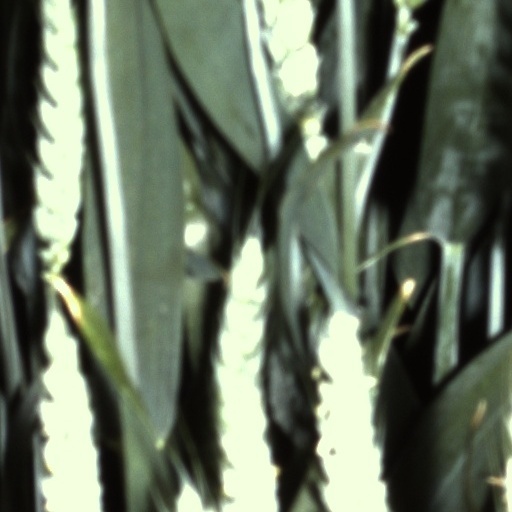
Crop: wheat